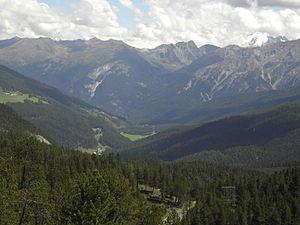
Le val Müstair est une vallée de Suisse et d'Italie.